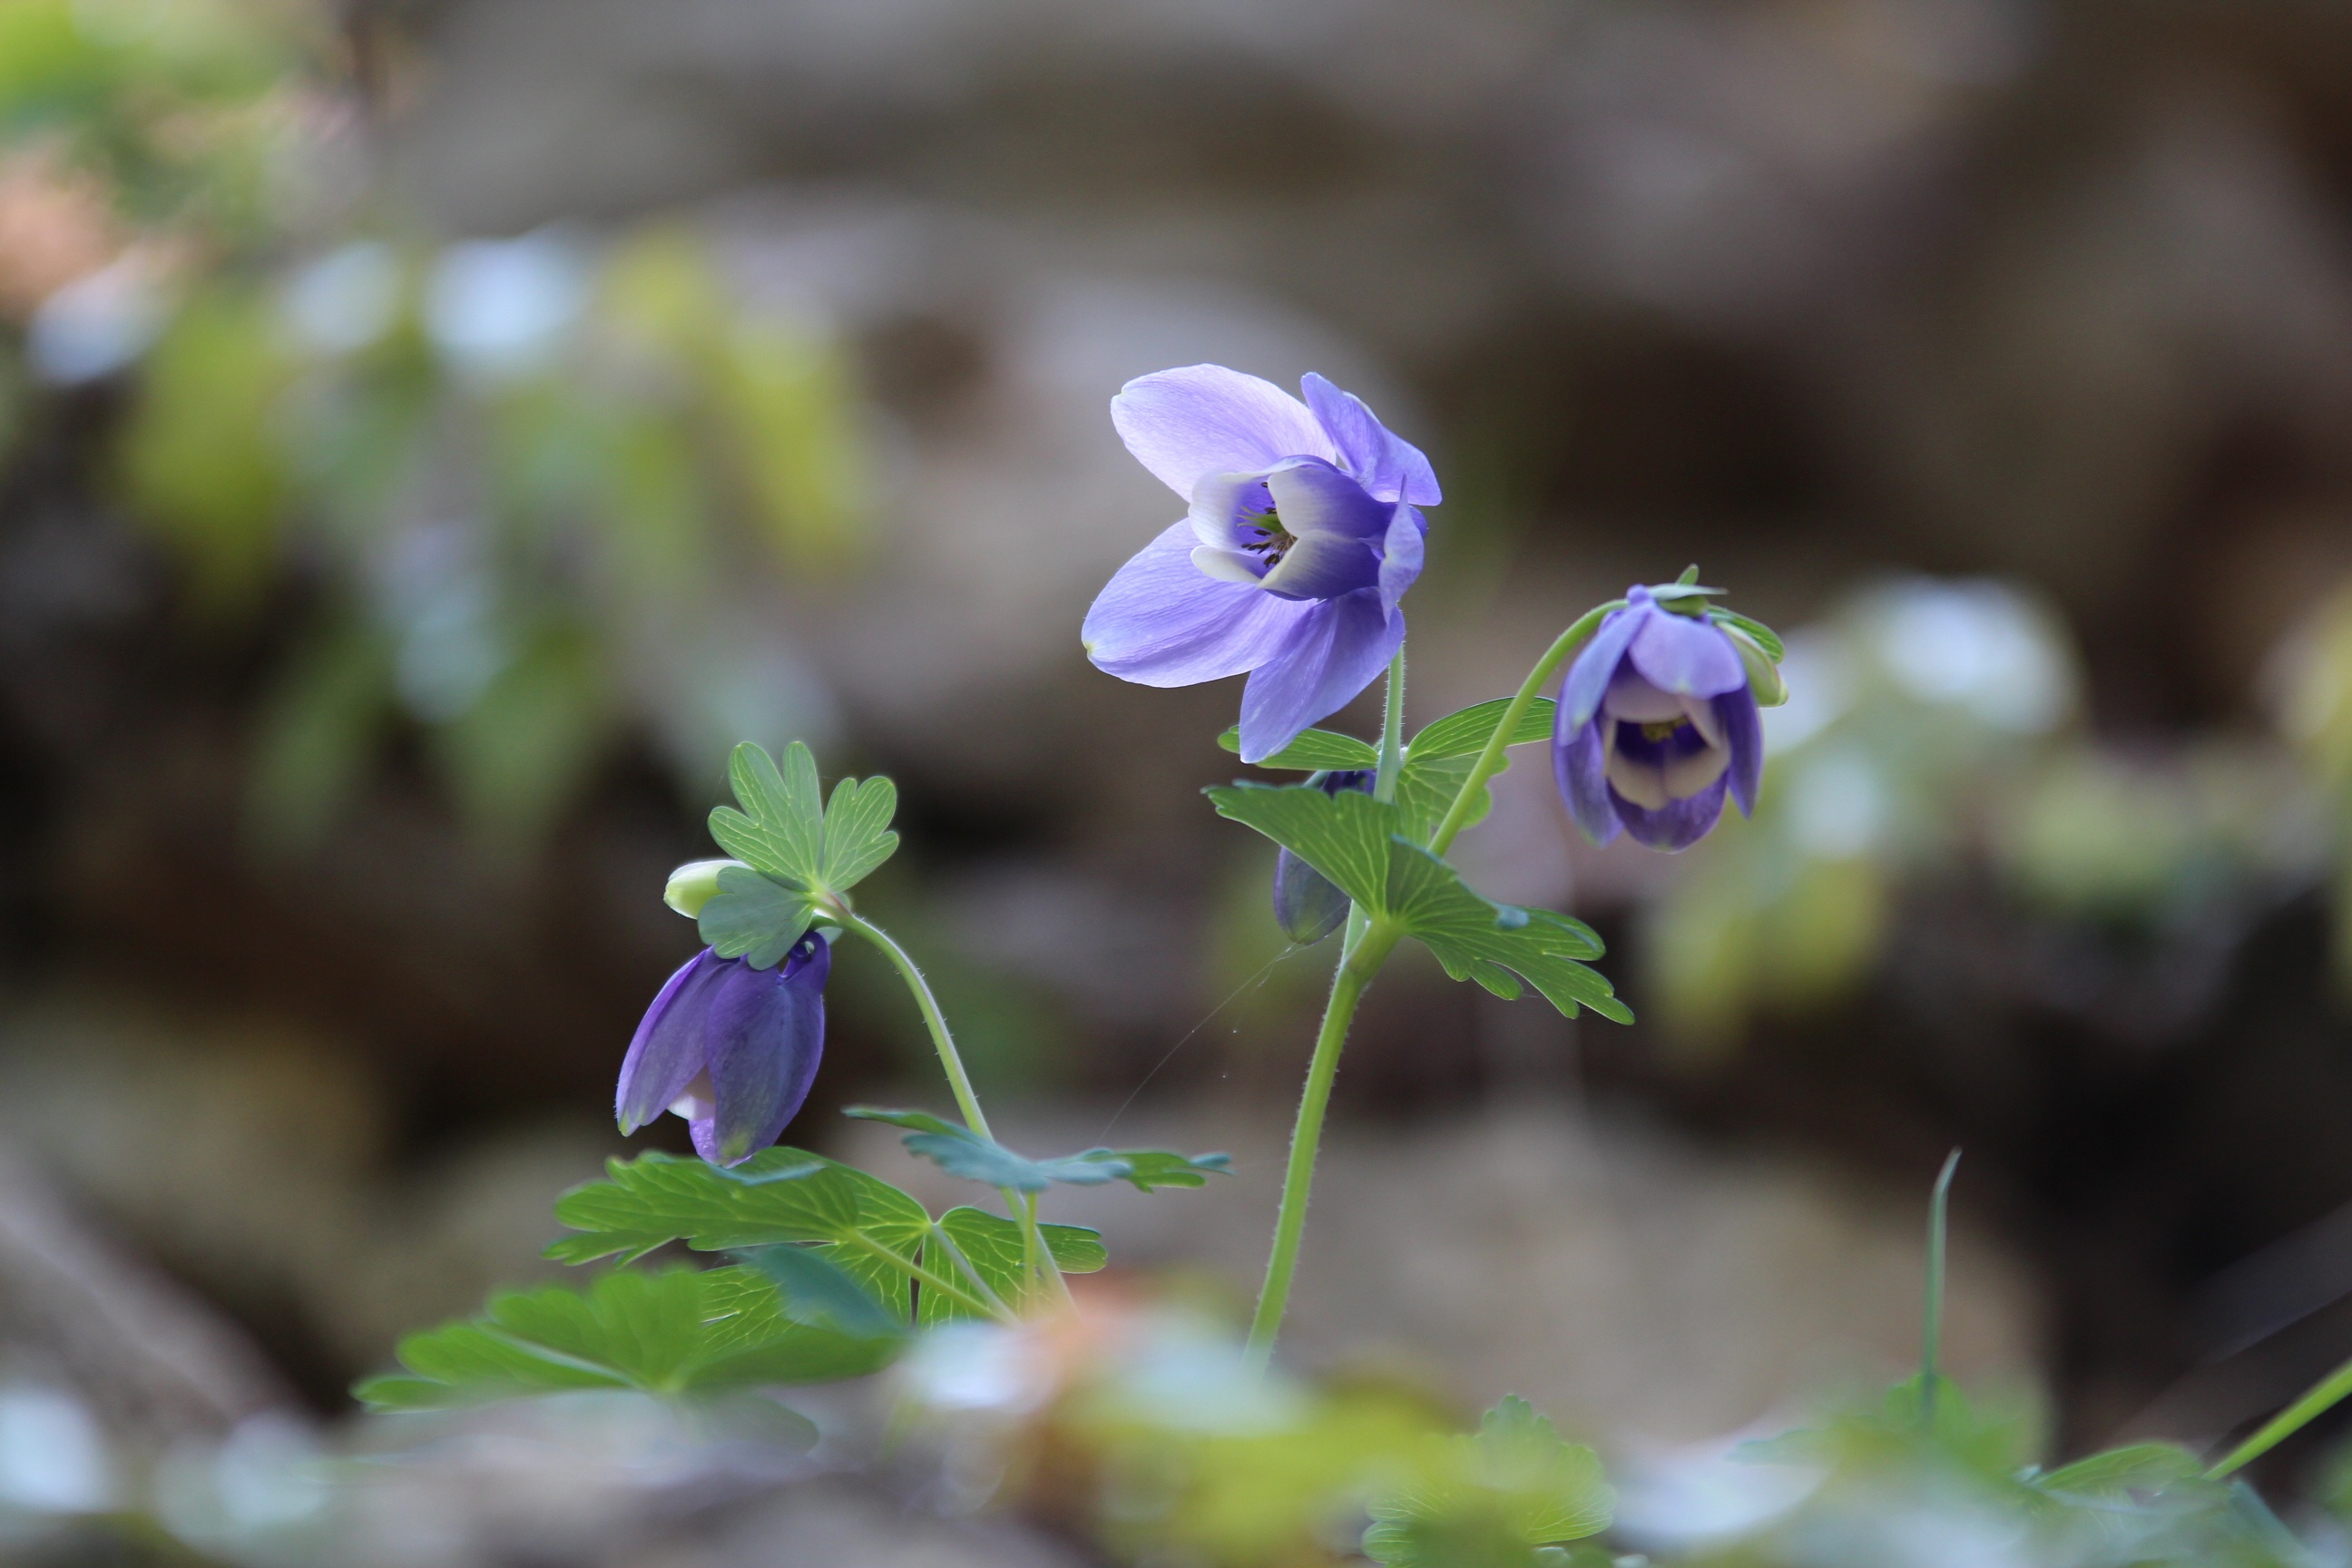
nature, blossom, plant, flower, petal, spring, green, botany, flora, wildflower, flowers, close up, purple flowers, happy, viola, mountain flowers, macro photography, behold, flowering plant, flower horn, bellflower family, land plant, violet family, dayflower family, maebaltop sky, valley flowers